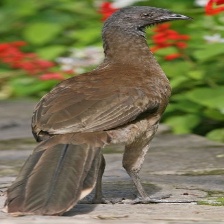
Species: GREY HEADED CHACHALACA
Scientific name: ORTALIS CINEREICEPS